West Presbyterian Church

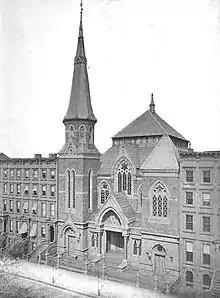

On November 1, 1829, a Presbyterian church was organized, called the North Church, which met for worship on Sixth Avenue, near Amity (today called West 3rd) Street. In 1831, a division took place, and eighteen members moved to a nearby location. They were known as the West Church. In June of that year, the remainder were organized anew as the North Church, and on July 5, Rev. Ebenezer Mason was installed as its pastor; he resigned in February 1833. After this the North Church was scattered, and dissolved in 1835.